Dolce Gusto

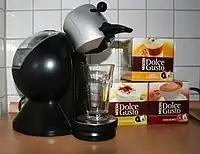
Dolce Gusto Coffee Machine (First Series KP20xx)

The first series of 2006 consisted of the models KP2000 (Black/Silver), KP2006 (Black/Silver/Red) and KP2002 (Black/Silver/White), all of them operating in a standard pressure of 14 bar. The device itself consists of a water tank, an internal water pump and an electric heater. The dispenser is in the top, where a lever lowers a plate with a single needle on the capsule holder.